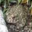
Label: frog